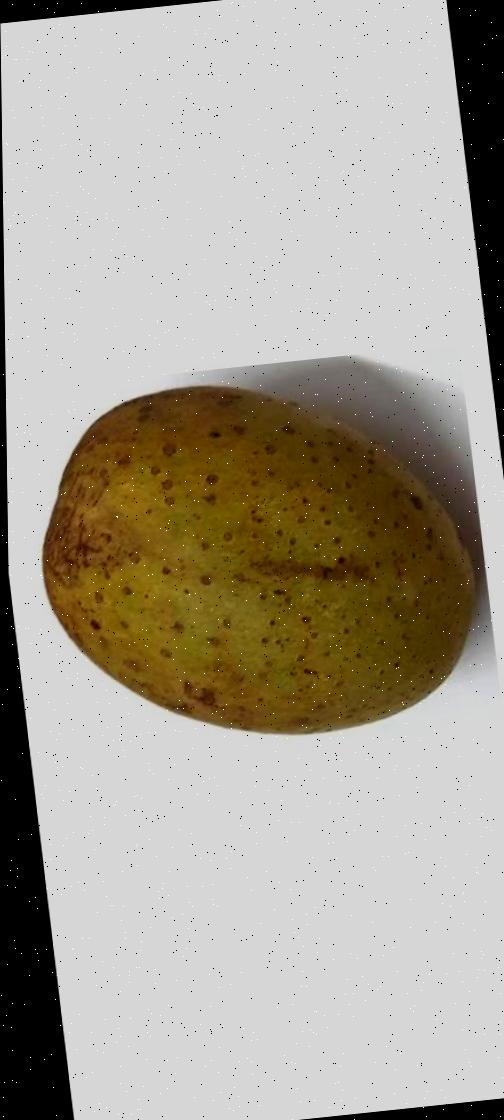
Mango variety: Gourmoti